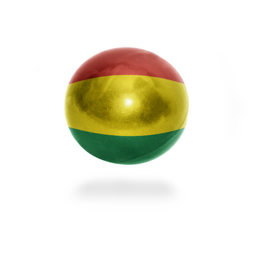
flag on the ball isolated on white photo